Red Creek (Mississippi)

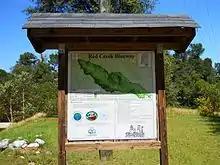
Blueway sign at City Bridge boat landing

Red Creek is a developed blueway with four distinct segments for float trips in Stone County: